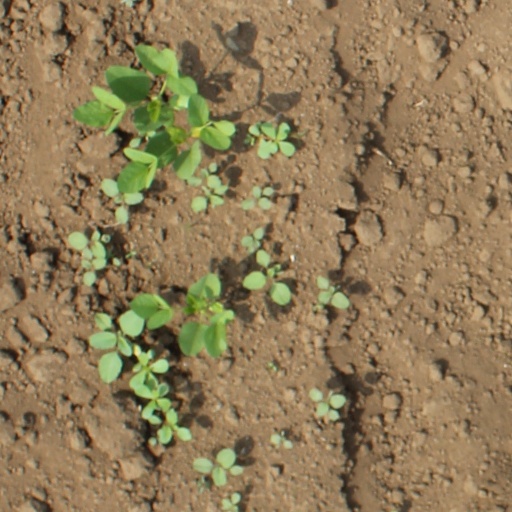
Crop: soybean